Content-addressable memory

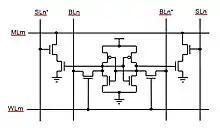
CMOS binary CAM Cell consisting of a 6T SRAM cell plus 4 comparison transistors. When the data on the search lines (SL) differs from the data stored in the cell through the bit lines (BL), the match line (ML) will be pulled low to indicate a mismatch. If none of the cells on a match line indicate a mismatched bit, the match line will remain high at the precharge level to indicate a word match. Both search lines can be held at logic '0' as a don't care search condition. Search lines and bit lines can be merged into a single pair of data lines.

CAM is much faster than RAM in data search applications. There are cost disadvantages to CAM, however. Unlike a RAM chip, which has simple storage cells, each individual memory bit in a fully parallel CAM must have its own associated comparison circuit to detect a match between the stored bit and the input bit. Additionally, match outputs from each cell in the data word must be combined to yield a complete data word match signal. The additional circuitry increases the physical size and manufacturing cost of the CAM chip. The extra circuitry also increases power dissipation since every comparison circuit is active on every clock cycle. Consequently, CAM is used only in specialized applications where searching speed cannot be accomplished using a less costly method. One successful early implementation was a General Purpose Associative Processor IC and System.